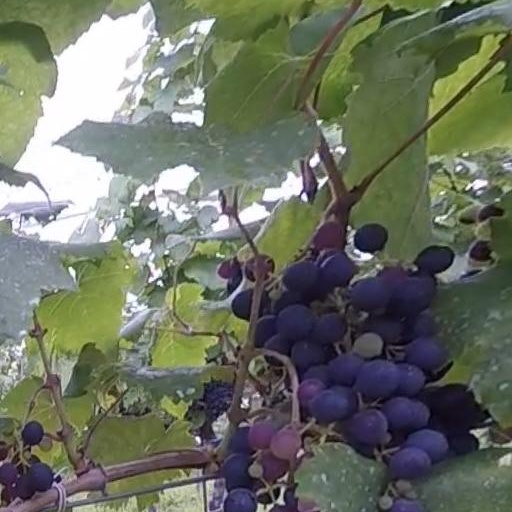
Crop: grape